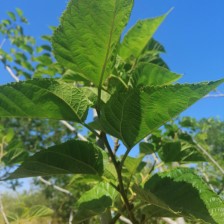
Variety: TaiwanStraberry